Super Monkey Ball: Banana Blitz

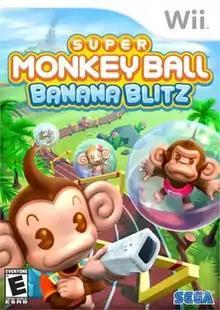
North American Wii box art

Super Monkey Ball: Banana Blitz is a platform game developed and published by Sega, the seventh title in the "Super Monkey Ball" series, following "Super Monkey Ball Adventure". It was released as a launch title for the Wii system on November 19, 2006, in North America, December 7 in Australia and December 8 in Europe.